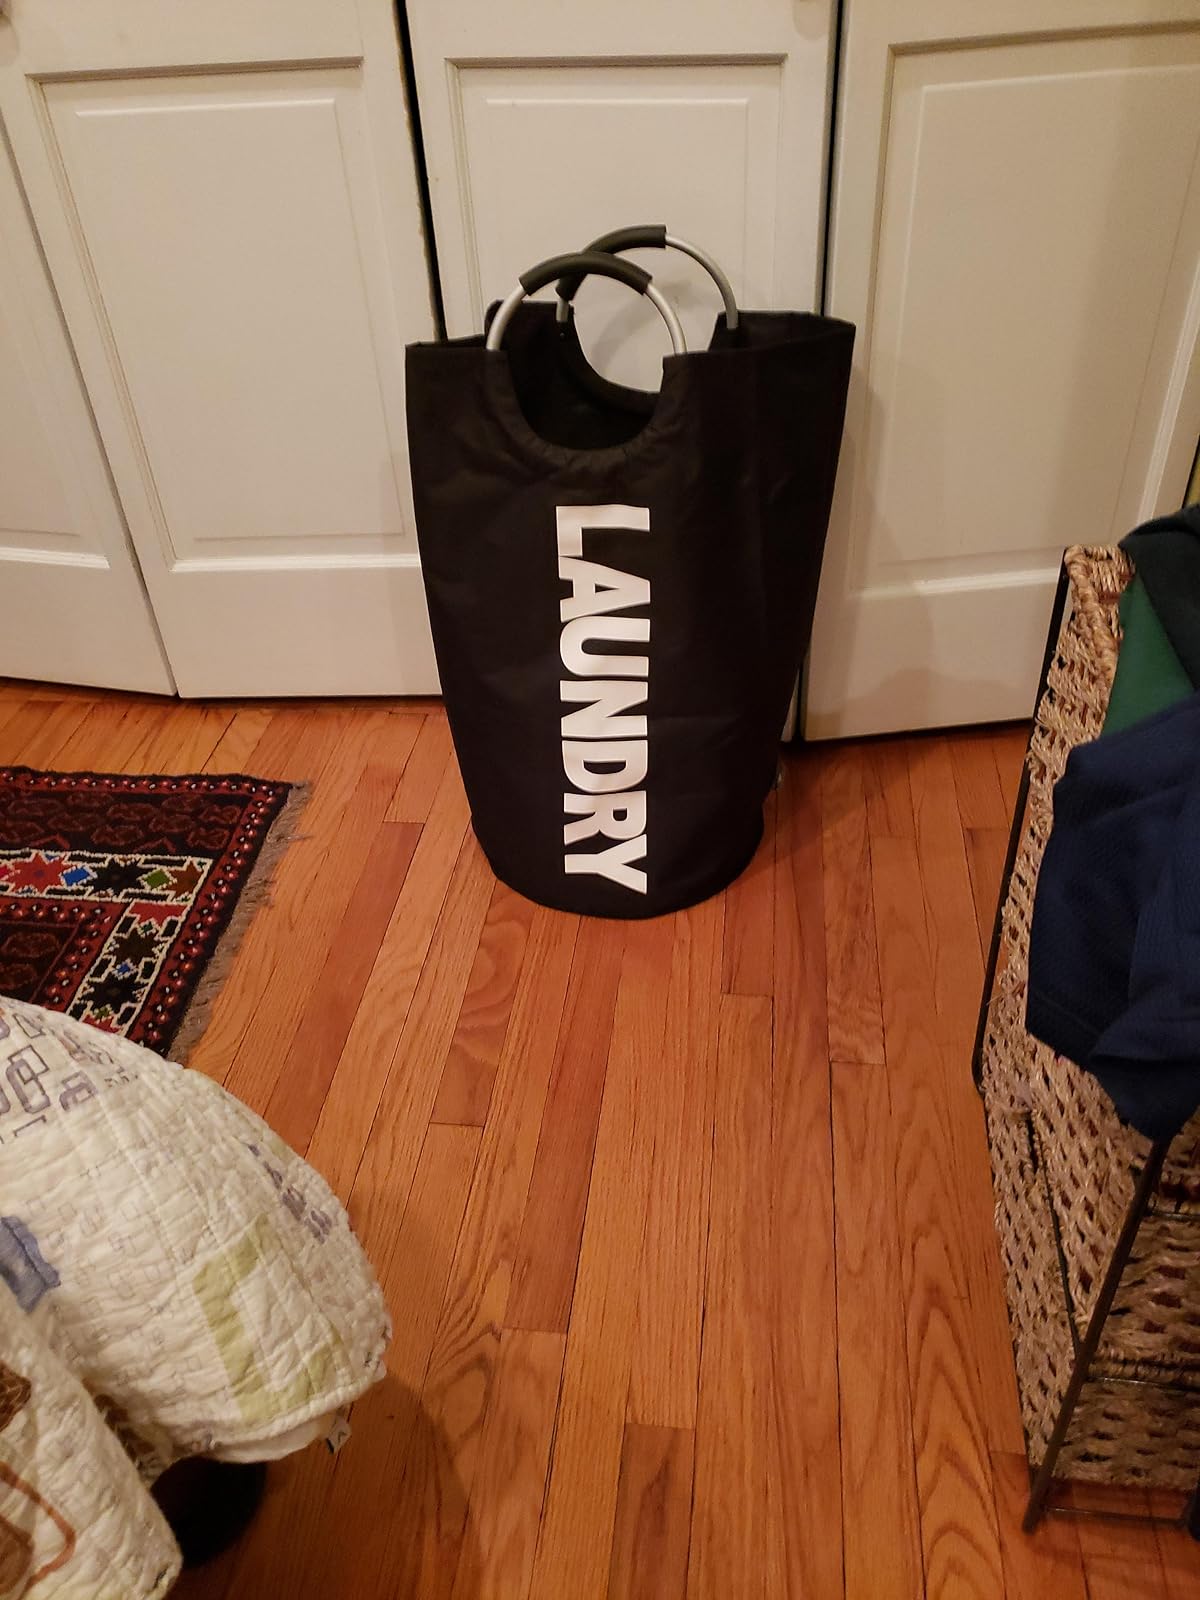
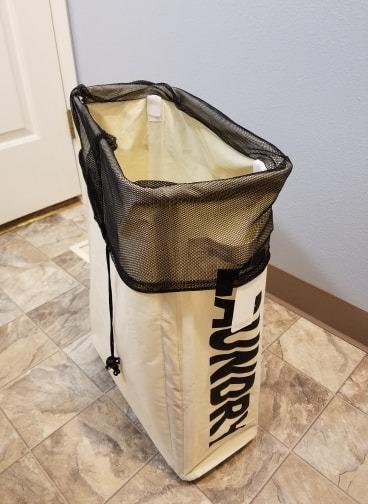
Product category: items_hamper
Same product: no